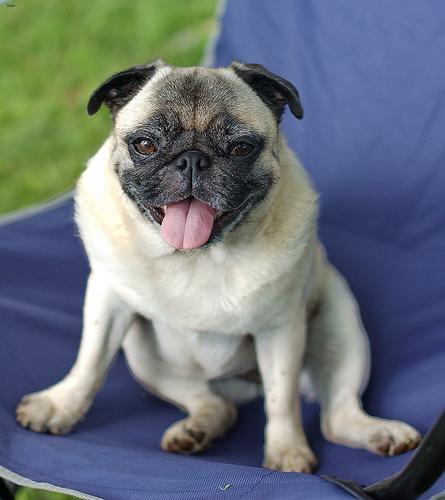
Breed: pug